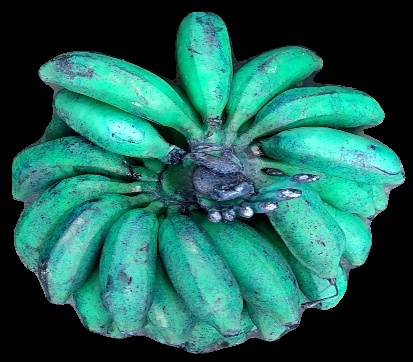
Variety: rasbale
Grade: grade3